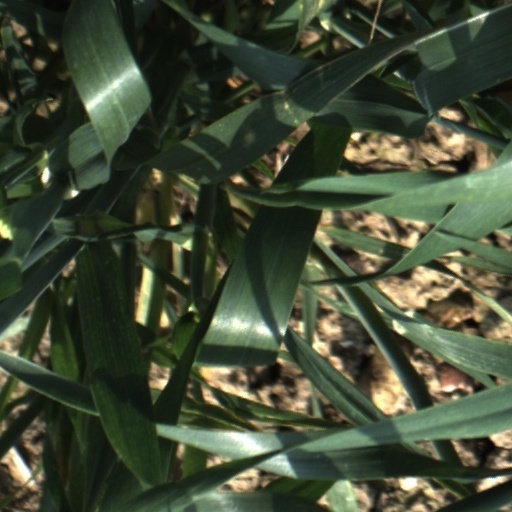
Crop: wheat